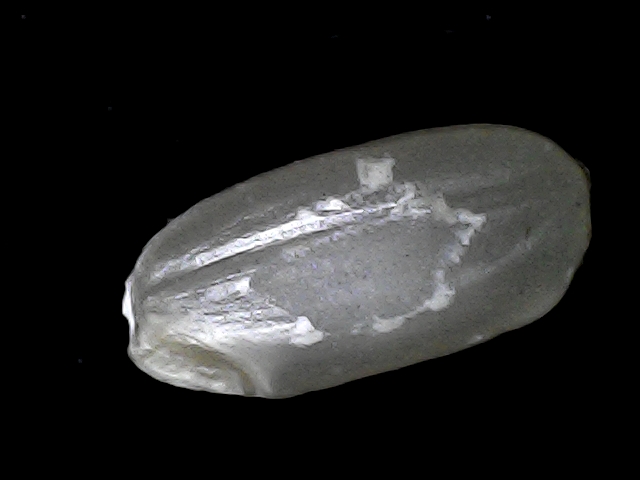
Rice variety: BD52